Sons of The American Legion

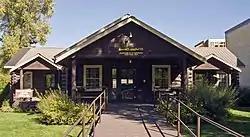
Jackson Legion Hall in Jackson, Wyoming

The squadron is the basic unit of the Legion and usually represents a small geographic area such as a single town or part of a county. There are roughly 14,900 posts in the United States. The squadron is used for formal business such as meetings and a coordination point for community service projects. Often the squadron will host community events such as bingo, Hunter breakfasts, holiday celebrations, and available to the community, churches in time of need. It is also not uncommon for the Post to contain a bar open during limited hours. An S.A.L. squadron member is distinguished by a French blue garrison cap with red, white and blue piping.